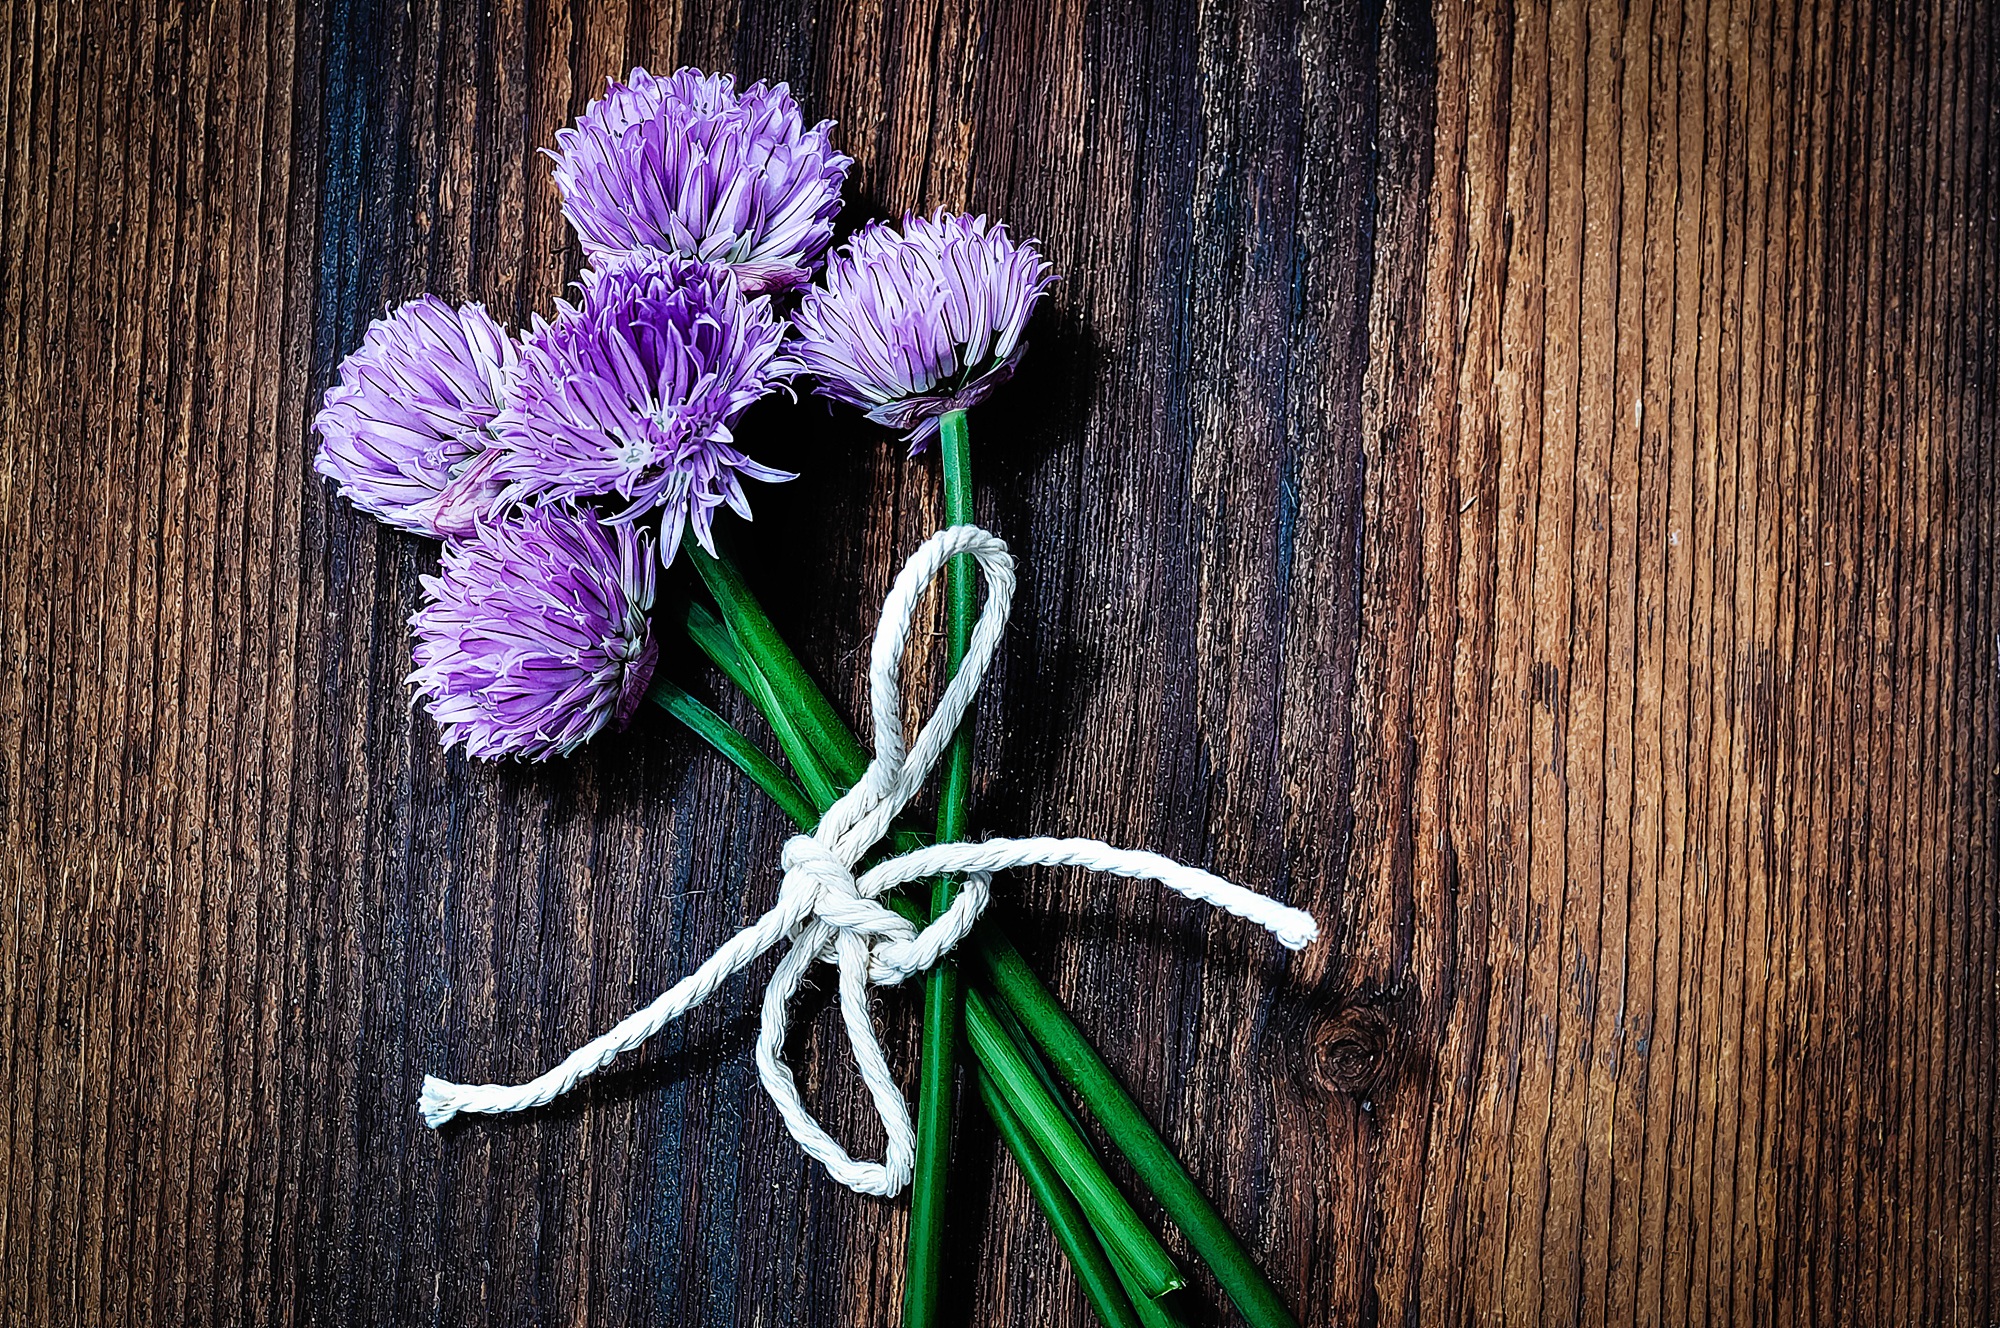
branch, plant, wood, flower, purple, petal, spring, green, close, twig, flowers, christmas decoration, bound, chives, floristry, federal government, flower bouquet, digital painting, chive flowers